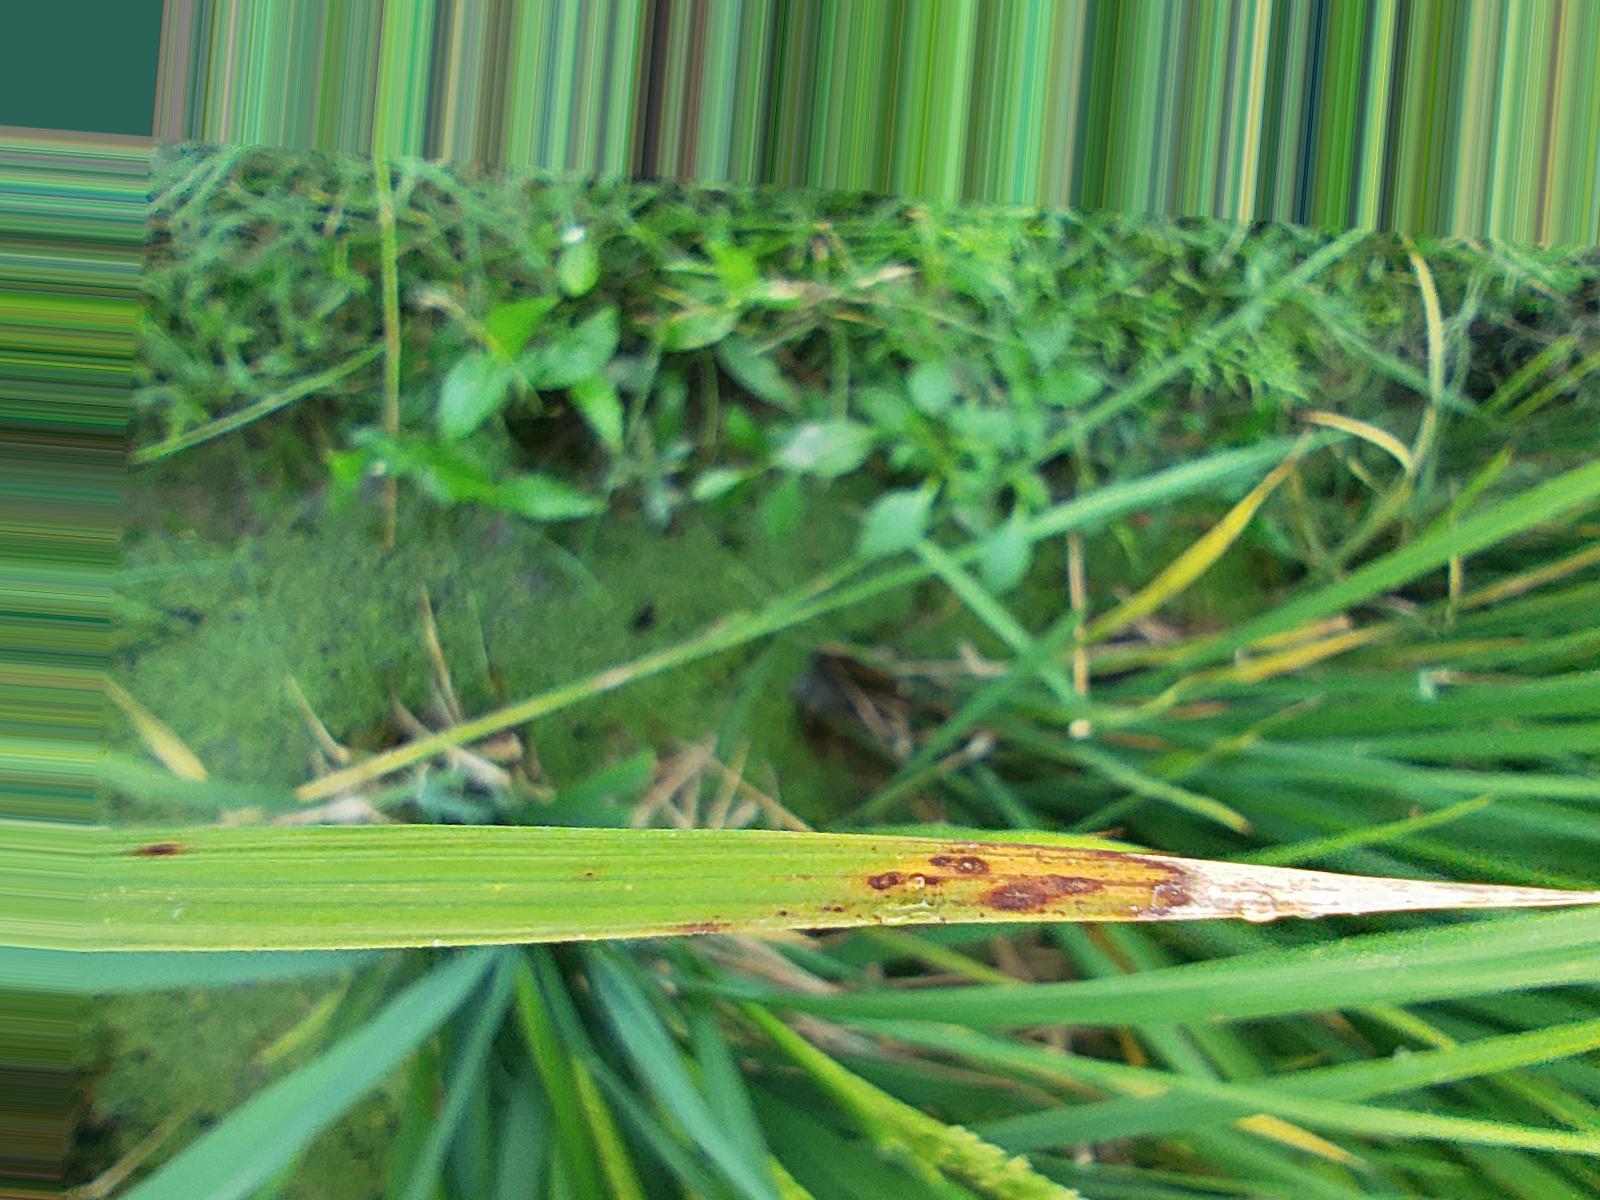
Nhãn: Bệnh Cháy lá ( Leaf scald )